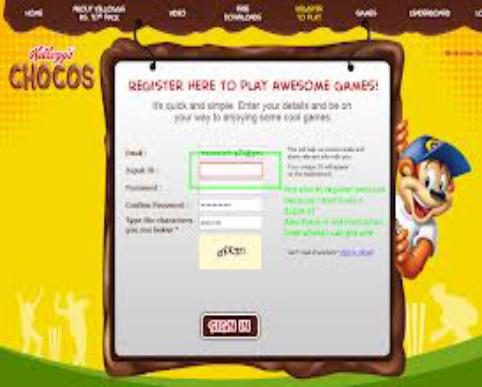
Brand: Chocos
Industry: Food